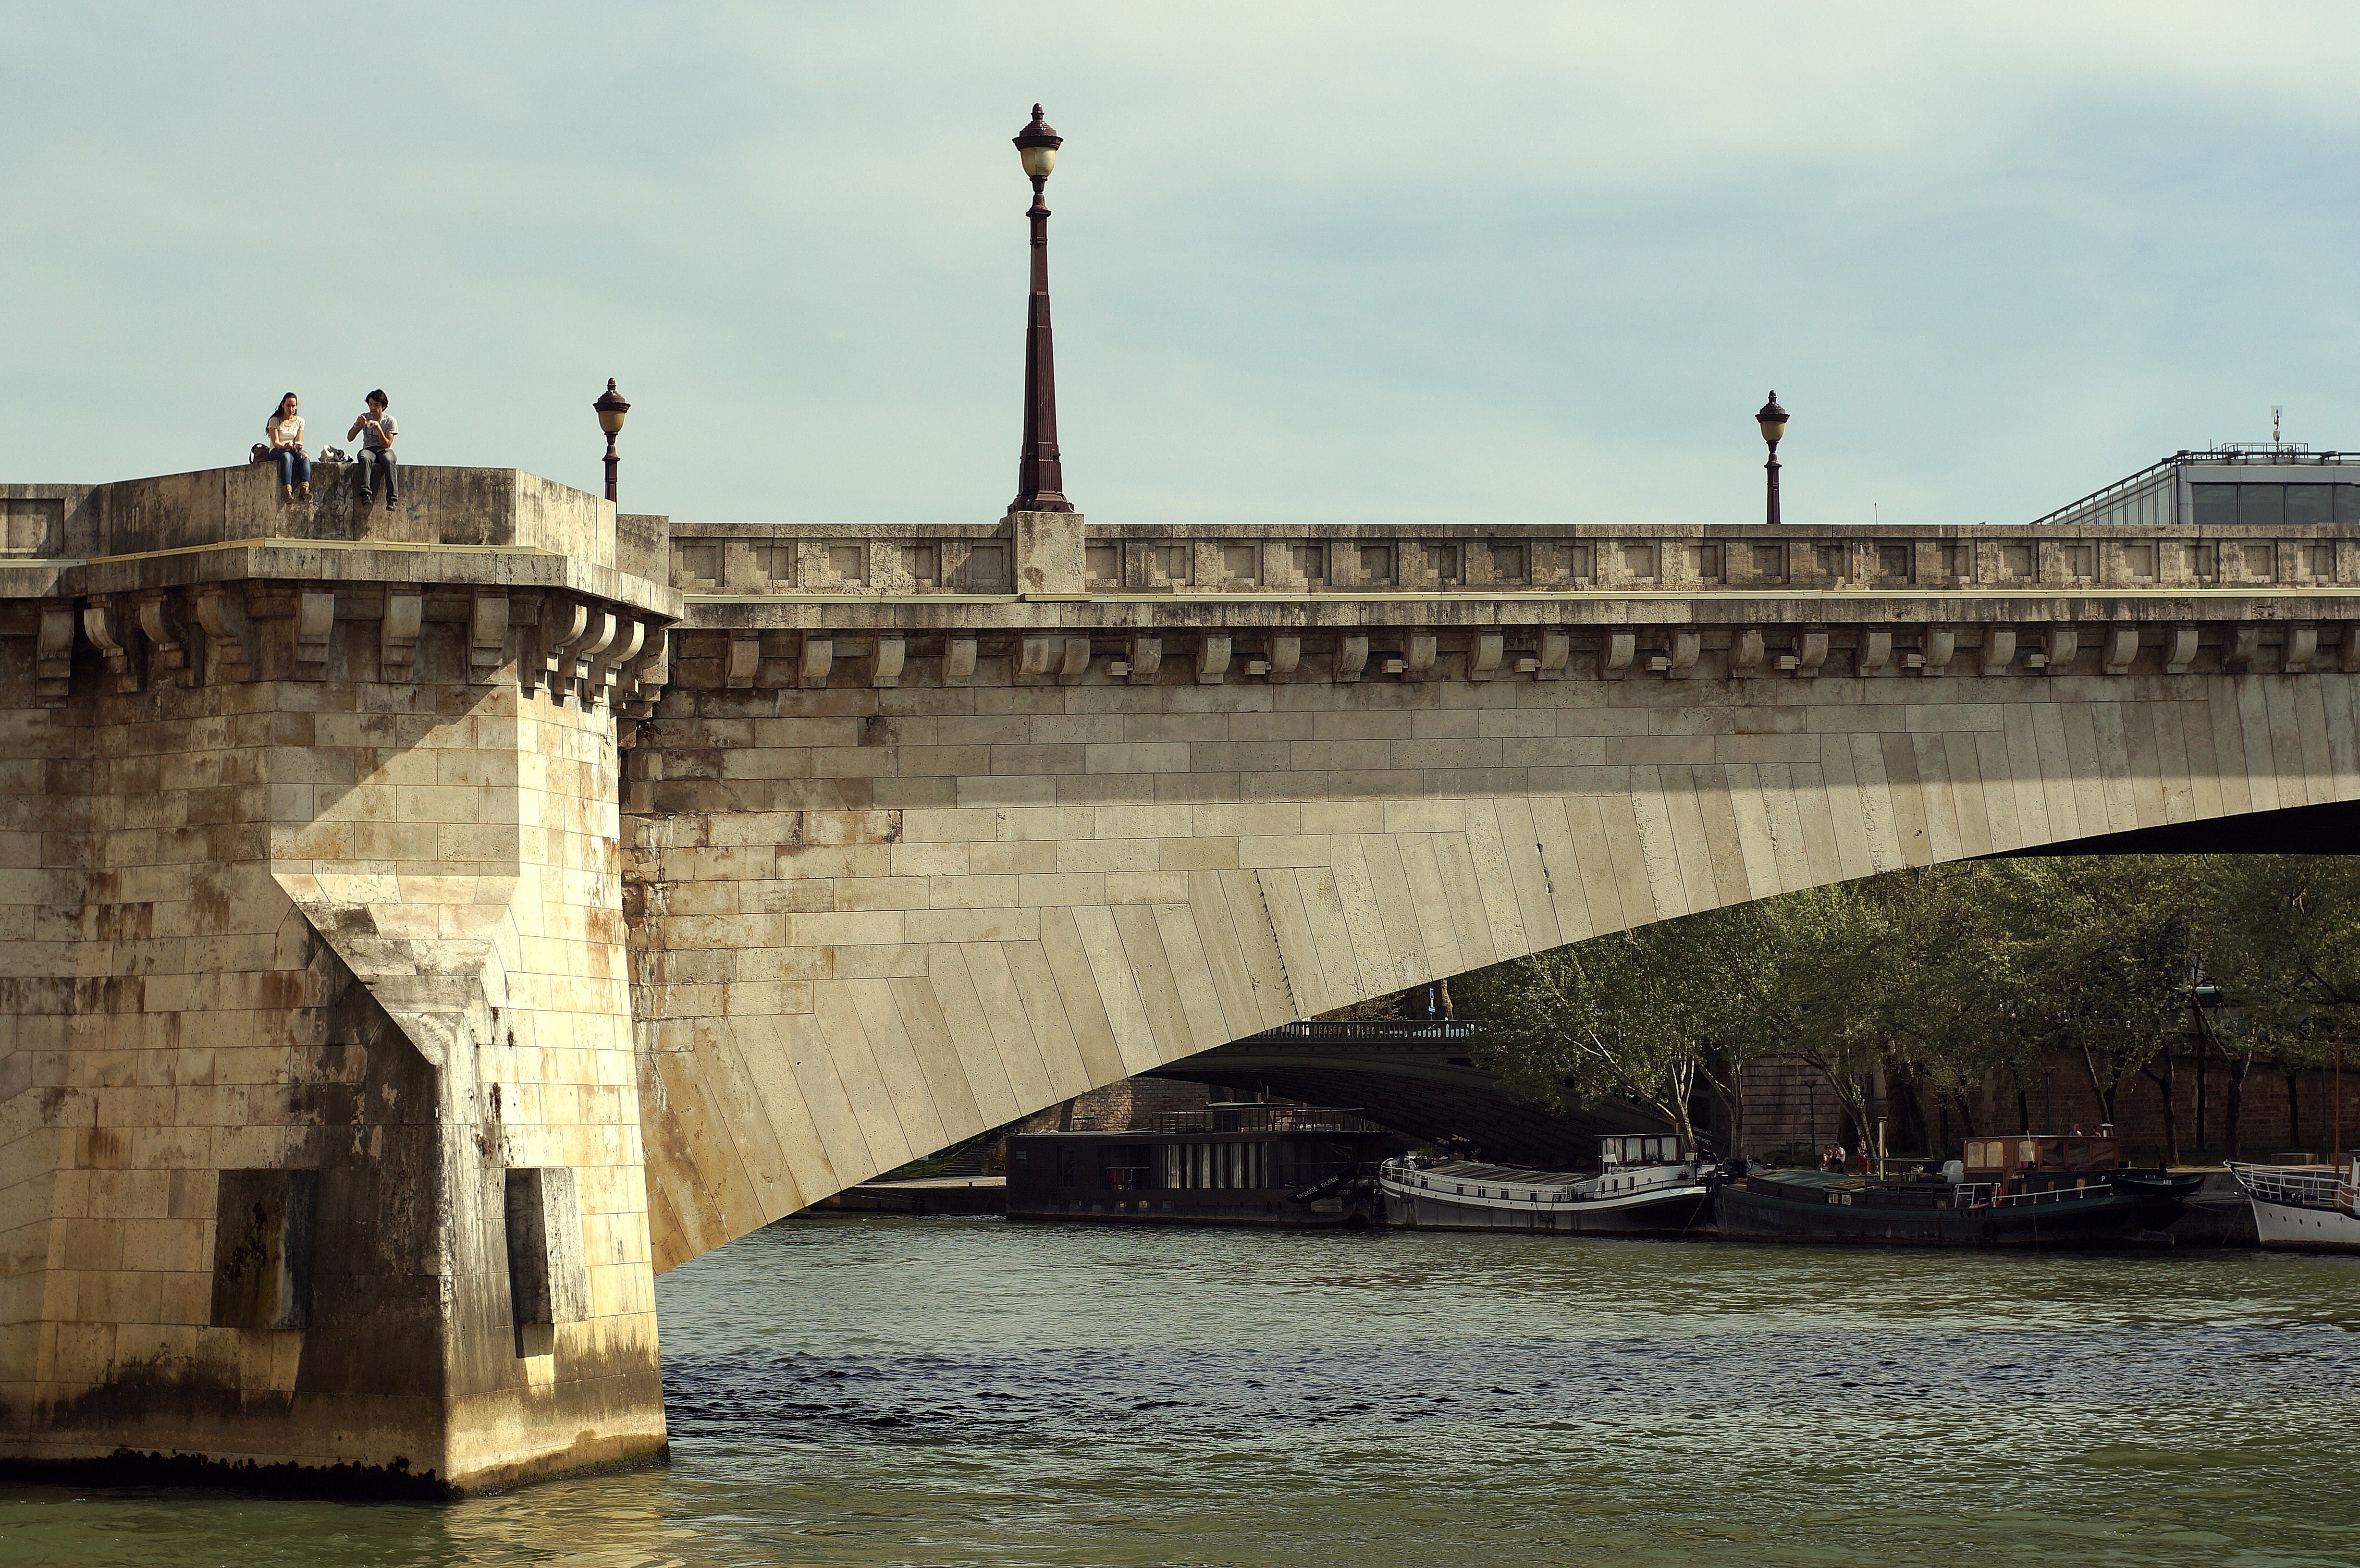
bridge, river, landmark, waterway, arch bridge, ancient history, nonbuilding structure